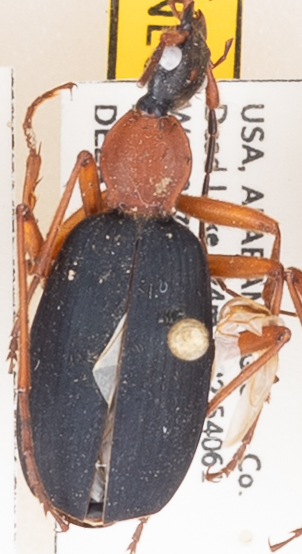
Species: Galerita bicolor
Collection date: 2021-08-24
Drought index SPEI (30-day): -0.06
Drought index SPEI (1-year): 1.064
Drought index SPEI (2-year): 2.09